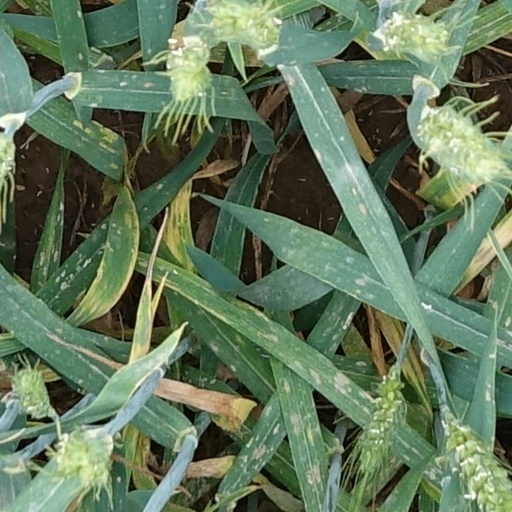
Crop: wheat